B. Braun

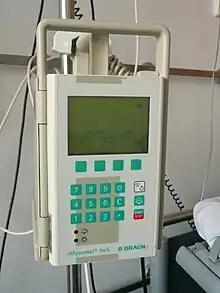
B.Braun Infusomat fmS

The United Kingdom headquarters are located in Chapeltown, just north of Sheffield in South Yorkshire. The United States headquarters are located in Bethlehem, Pennsylvania, where the subsidiary company is known as B. Braun Medical, Inc. It sells pharmaceutical and medical products.